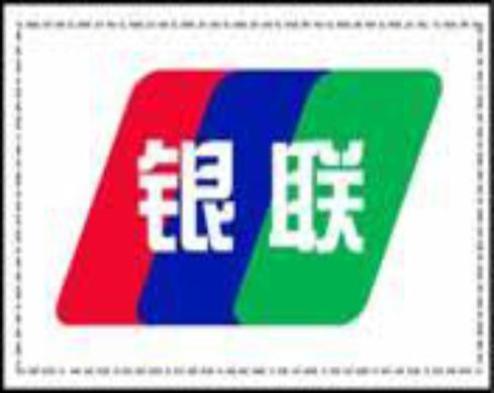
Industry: Others